Papillary thyroid cancer

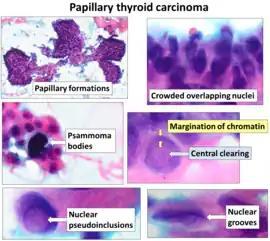
Cytopathology of papillary thyroid carcinoma, with typical features (Pap stain).

PTC) is the most common type of thyroid cancer, representing 75 percent to 85 percent of all thyroid cancer cases. It occurs more frequently in women and presents in the 20–55 year age group. It is also the predominant cancer type in children with thyroid cancer, and in patients with thyroid cancer who have had previous radiation to the head and neck. It is often well-differentiated, slow-growing, and localized, although it can metastasize.